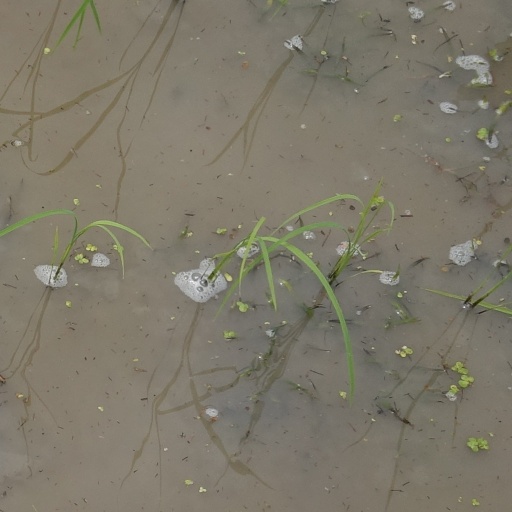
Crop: rice